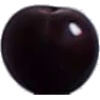
Label: cherry_wax_black